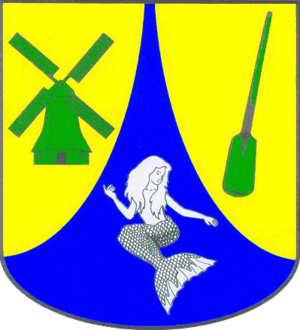
Westerdeichstrich
Coat of arms of Westerdeichstrich
Westerdeichstrich er en by og kommune i det nordlige Tyskland, beliggende i Amt Büsum-Wesselburen under Kreis Dithmarschen. Kreis Dithmarschen ligger i den sydvestlige del af delstaten Slesvig-Holsten.